Dodge Viper (ZB I)

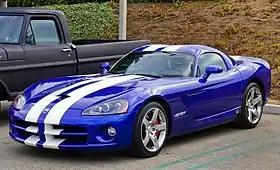
2006 Dodge Viper SRT-10 coupe

The Dodge Viper (ZB I) is the third-generation Viper sports car, manufactured by Dodge. The third generation received a heavy design change, designed by Osamu Shikado in 1999.